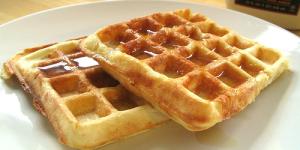
waffles